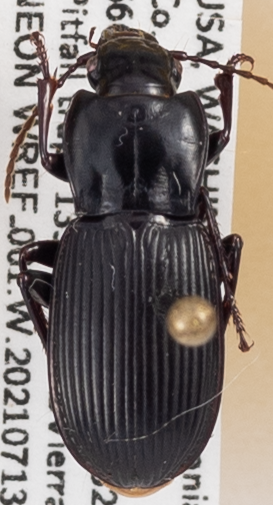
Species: Pterostichus herculaneus
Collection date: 2021-07-13
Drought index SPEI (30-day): -1.962
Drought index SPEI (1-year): -1.13
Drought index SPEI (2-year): -1.28